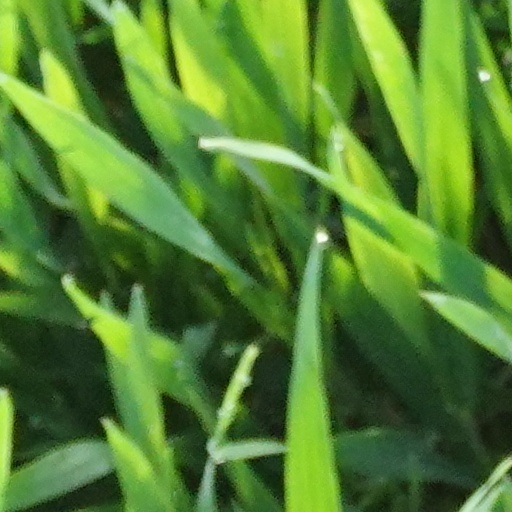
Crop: wheat